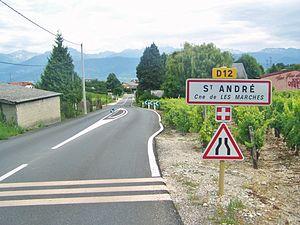
Entrée dans le hameau de Saint-André, sur la commune des Marches, près de Chambéry, en Savoie.
Les Marches est une ancienne commune française située dans le département de la Savoie, en région Auvergne-Rhône-Alpes.